Eastern Georgia (country)

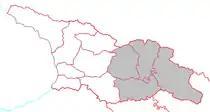
Map outlining the territory of Eastern Georgia

Eastern Georgia ("aghmosavlet' sak'art'velo") is a geographic area encompassing the territory of the Caucasian nation of Georgia to the east and south of the Likhi and Meskheti Ranges, but excluding the Black Sea region of Adjara.